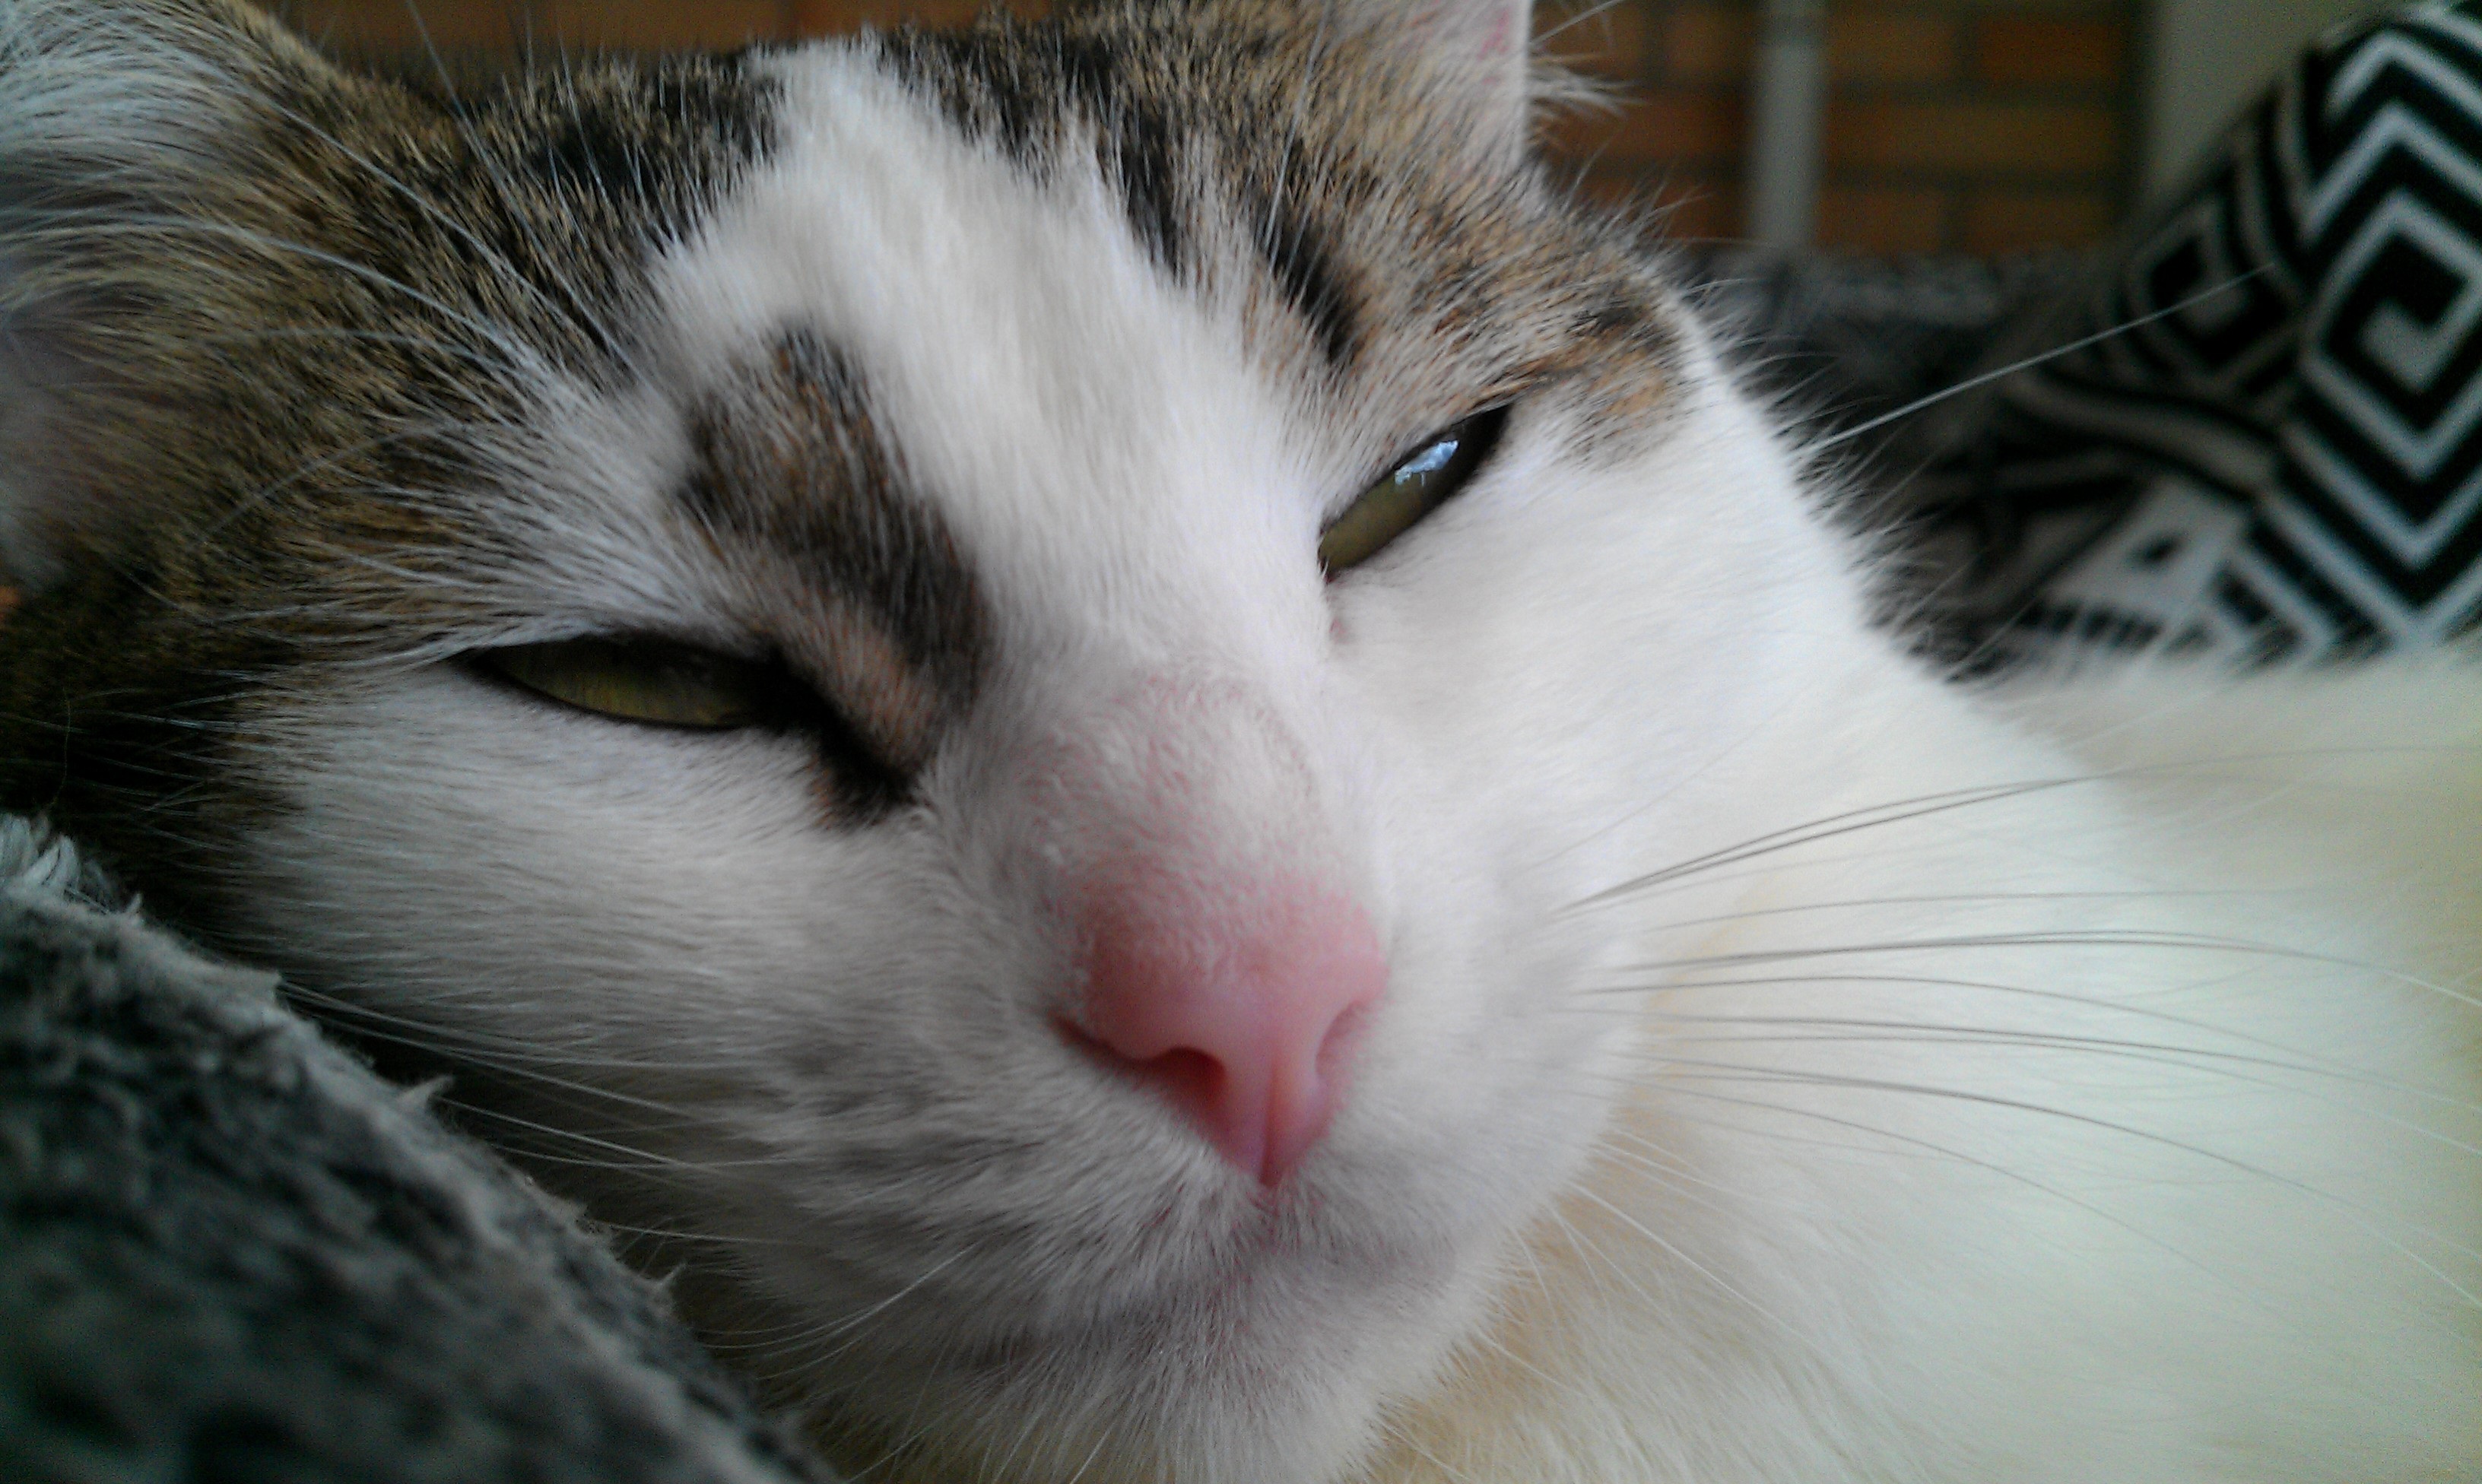
white, pet, kitten, cat, mammal, yawn, close up, nose, whiskers, eye, skin, vertebrate, organ, cute cat, cat face, small to medium sized cats, cat like mammal